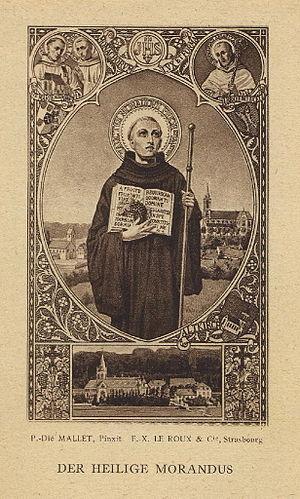
Morand, du latin Morandus ou Moderamnus, originaire de Rhénanie, fut un moine clunisien, surnommé l'« apôtre du Sundgau ». Il joua un rôle important, au cours du Moyen Âge, comme saint protecteur de la vigne et du vin.